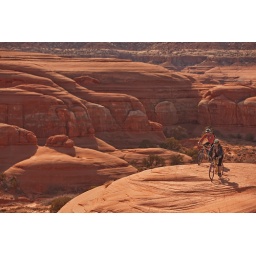
Slickrock mountain bike riding the Entrada Sandstone on a slickrock trail near Moab, Utah